Li Zhihai

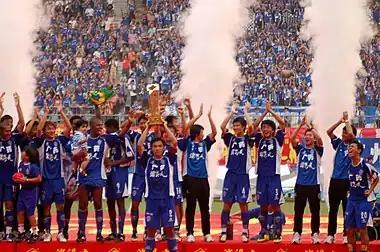

At the start of the 2010 league campaign, Guangzhou brought in a new manager in Lee Jang-Soo who decided to bring in several new players, which saw Li Zhihai often sitting on the bench and despite helping the team win promotion back to the top tier at the end of the season was allowed to leave for second-tier football club Guangdong Sunray Cave at the beginning of the 2011 league campaign. Li was promoted to the team captain in this season. However, he was suspected by the club to be involved in match-fixing after his disastrous performance in a league match which Guangdong played against Shanghai East Asia in September. Although Li claimed that the charge was without evidence, he was released by Guangdong at the end of the season.